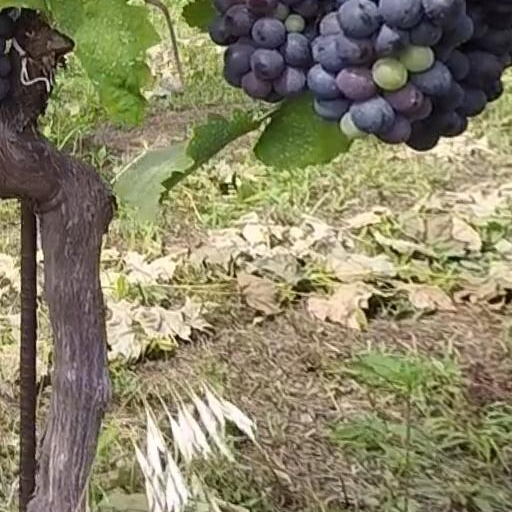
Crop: grape